Berger Park

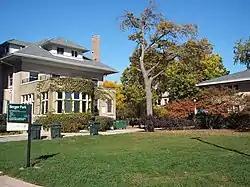

Berger Park, officially Park #1255 of the Chicago Park District, is a small recreational area bordering Lake Michigan in the Edgewater neighborhood of North Side, Chicago, Illinois. The park features the historic Downey House and Samuel H. Gunder houses.